Sabretooth (character)

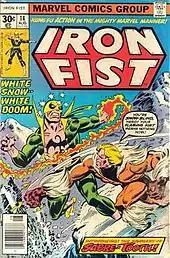
Sabre-Tooth's first appearance in "Iron Fist" #14.

The character first appeared in "Iron Fist" #14 (August 1977) and was created by Chris Claremont and John Byrne. Sabretooth was conceived as a recurring antagonist for Iron Fist, whom he fights several times, including once hidden behind a mask and gloves as "the Slasher". He works for a time with the Constrictor as a partner-in-crime, and clashes repeatedly with Iron Fist and Power Man. Sabretooth also appeared in comics such as "The Spectacular Spider-Man". Chris Claremont introduced him as a minor X-Men villain, a member of the Marauders, during the "Mutant Massacre" crossover in 1986.